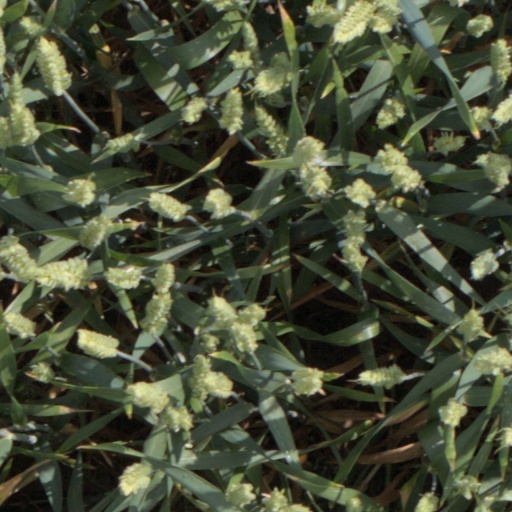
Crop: wheat